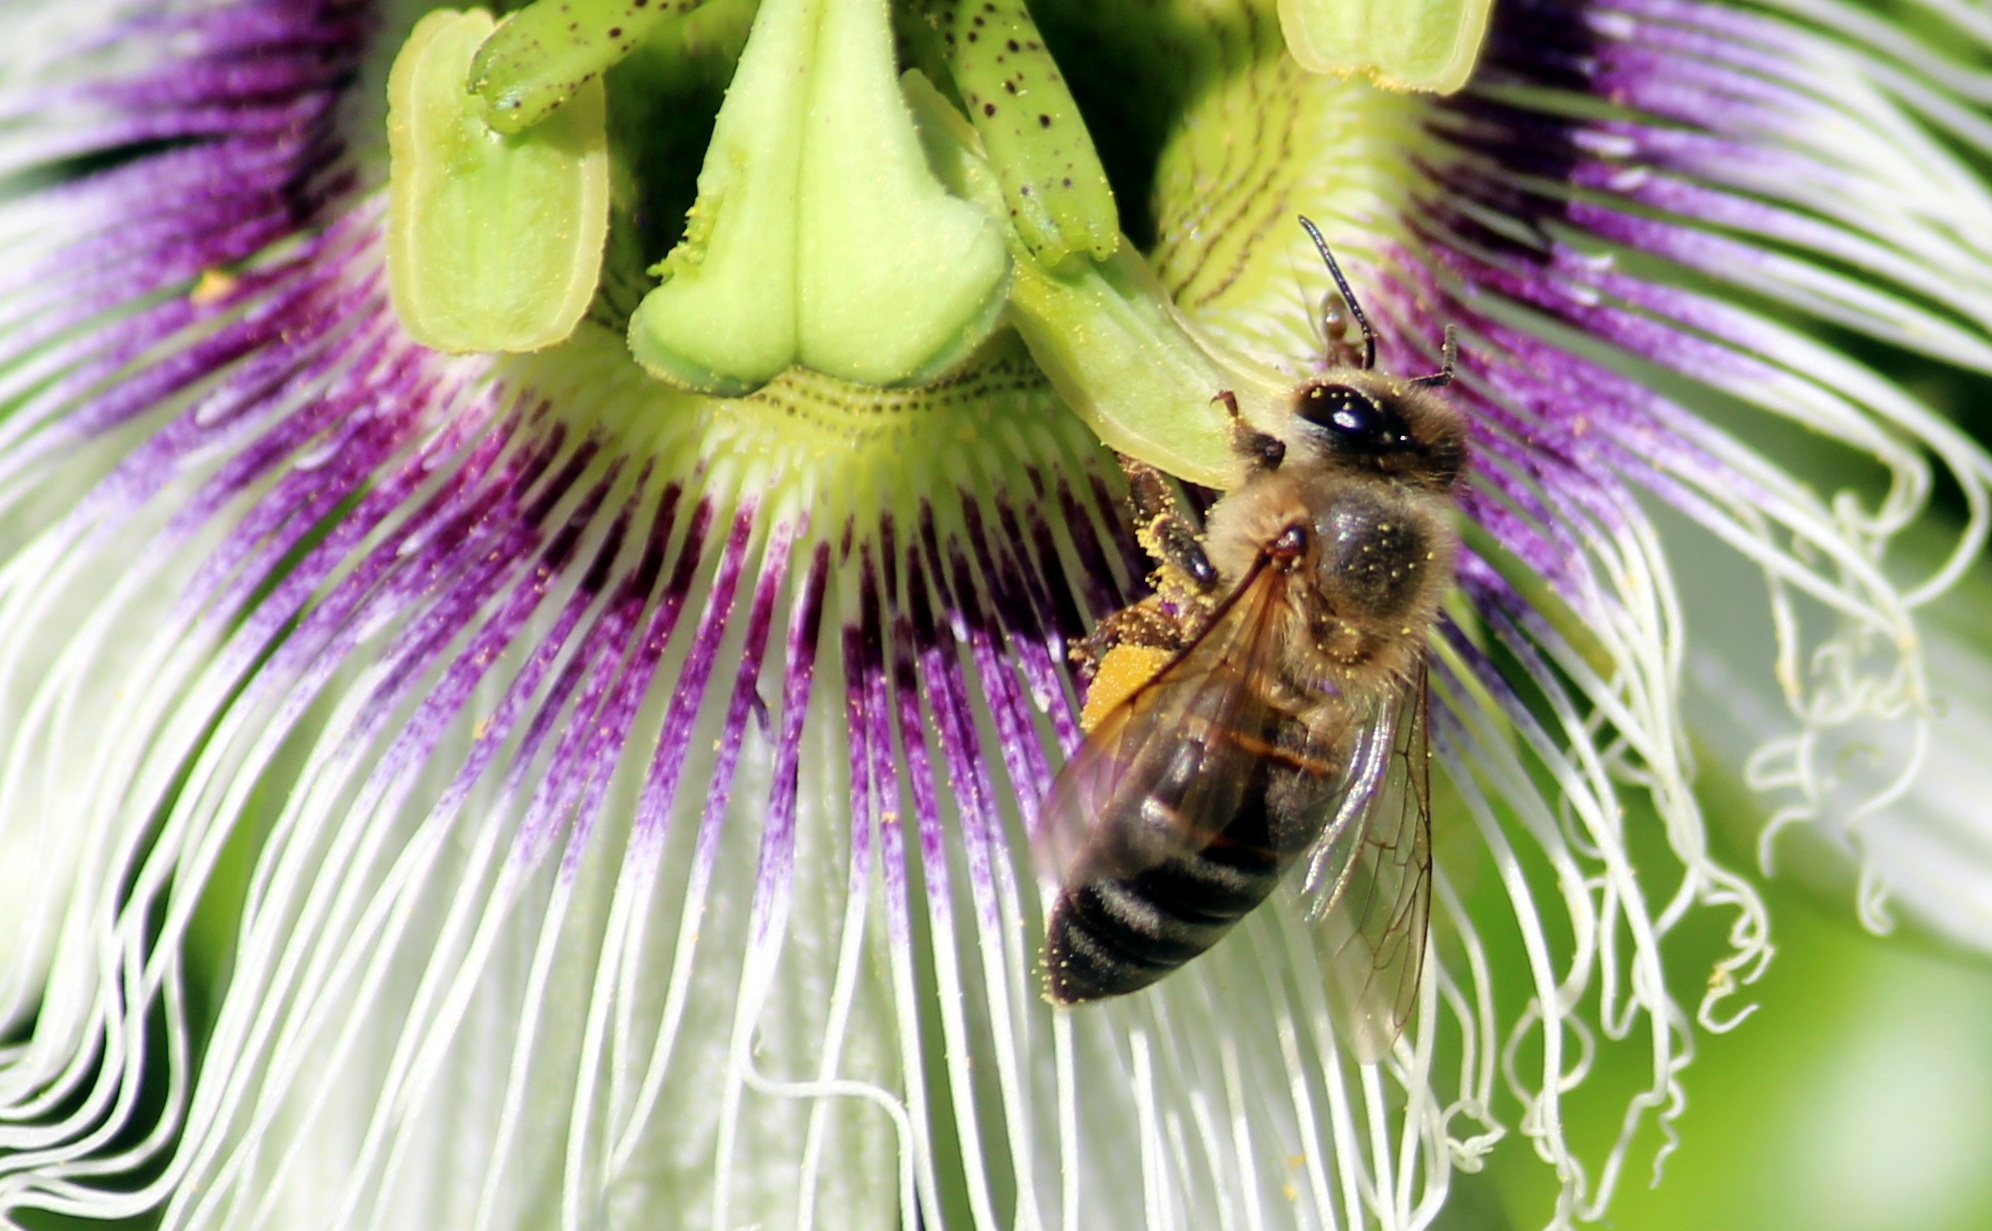
nature, blossom, plant, photography, flower, purple, bloom, animal, pollen, pollination, spring, insect, macro, flight, botany, close, flora, fauna, invertebrate, sprinkle, close up, petals, bee, creature, bumblebee, animal world, passion flower, nectar, approach, flight insect, macro photography, insect macro, flowering plant, honey bee, pollinator, collect honey, land plant, membrane winged insect, passion flower family